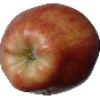
Label: Apple Red 1